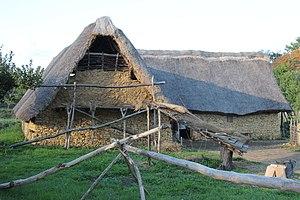
Ferme carolingienne de Vieux la Romaine en reconstitution au parc Ornavik - Septembre 2017 (#100wikicommonsdays r 2 jour 60)
Ornavik est un chantier d'archéologie expérimentale situé dans le domaine boisé du château de Beauregard à Hérouville-Saint-Clair et ouvert au public depuis le 28 mai 2011. Les travaux d'aménagement sont prévus durer jusqu'en 2021. La démarche s'inspire directement du chantier de Guédelon, dans l'Yonne. Le projet consiste à présenter l'histoire de l'actuelle Normandie de 911, date de l'installation de Rollon à 1066, année de la conquête de l'Angleterre par Guillaume le Conquérant.